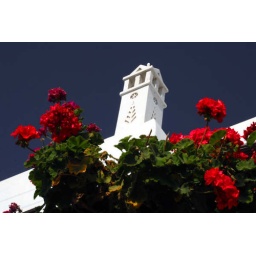
Imposing building framed by red flowers.